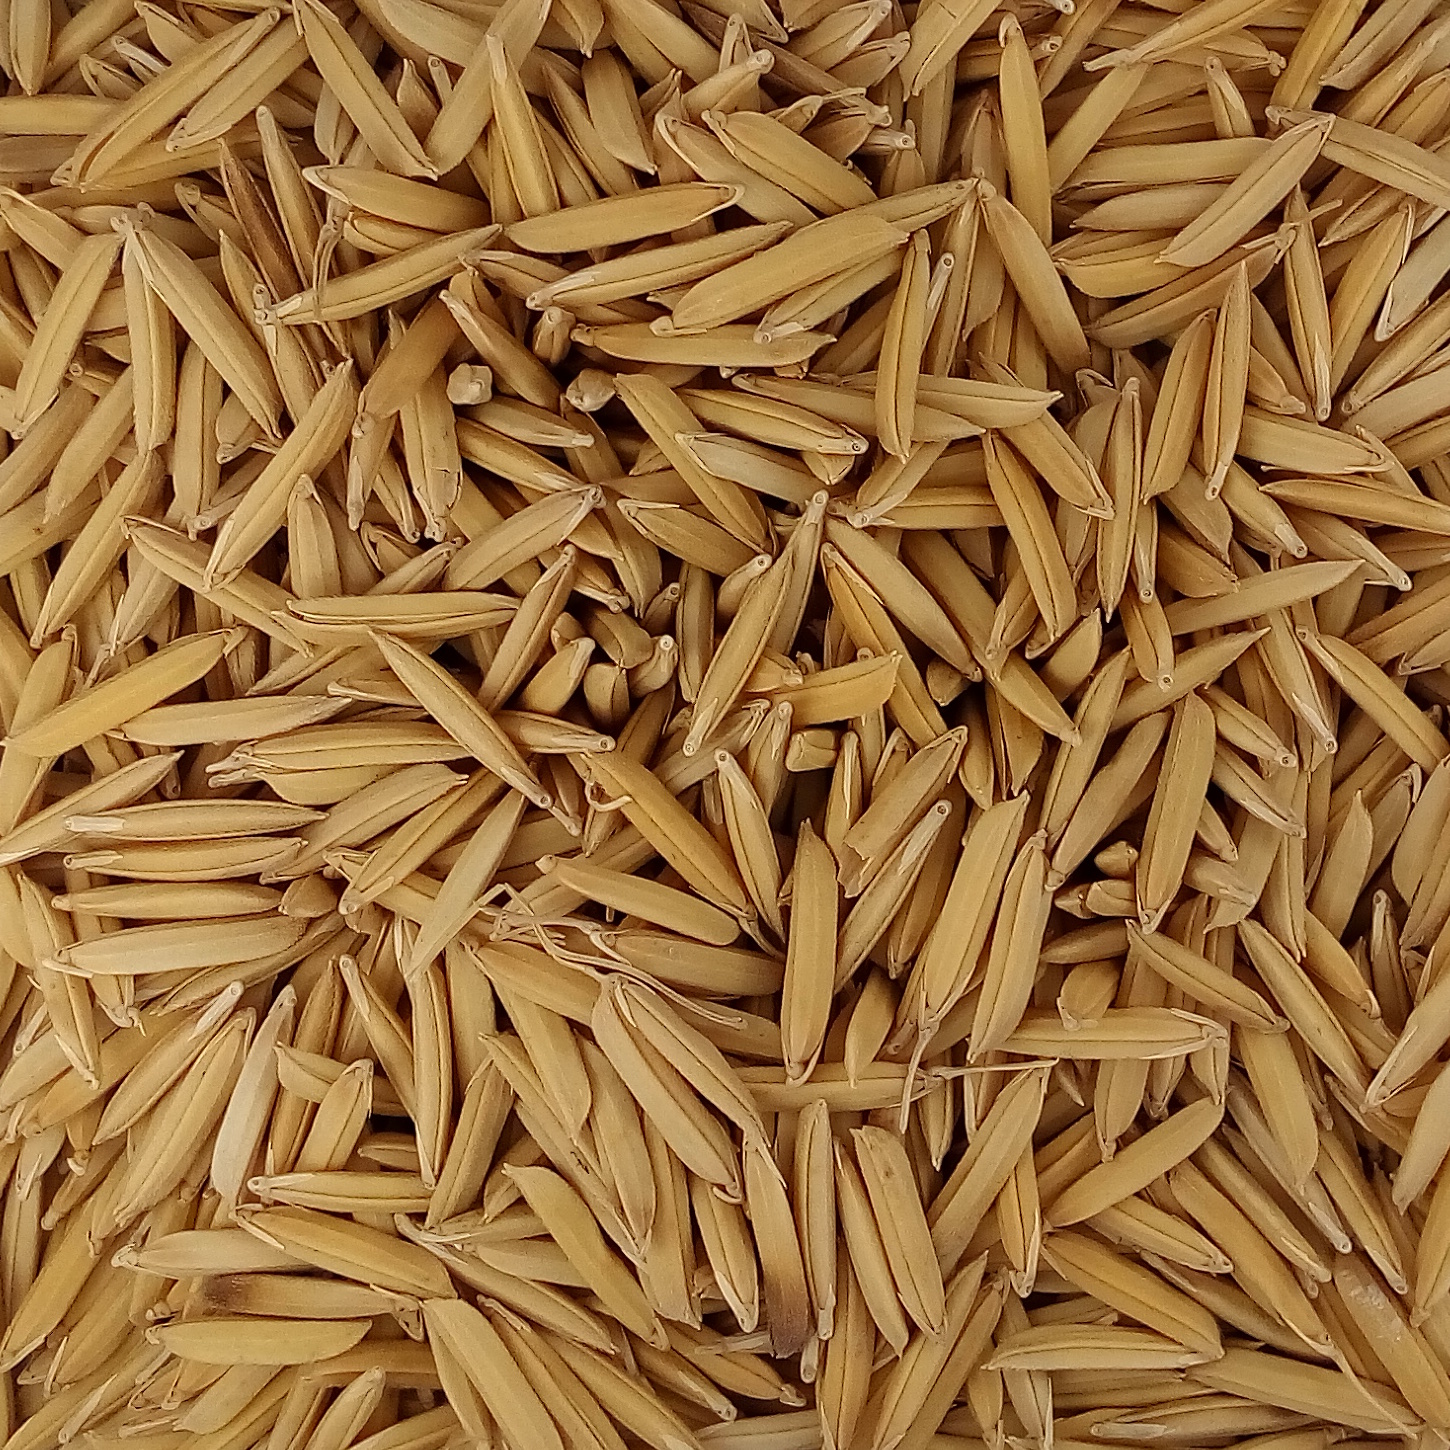
Rice seed variety: 1509